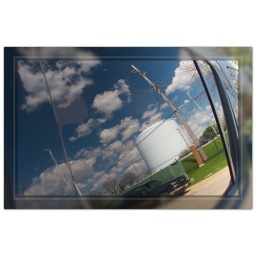
clouds and blue sky reflections in my car window